Unmaiye Un Vilai Enna?

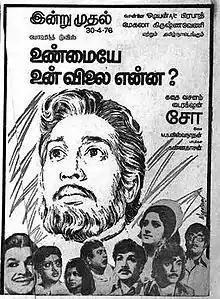
Theatrical release poster

Unmaiye Un Vilai Enna? is a 1976 Indian Tamil-language satirical film written and directed by Cho Ramaswamy. It is based on his stage play of the same name. Cho also stars, alongside R. Muthuraman, Padmapriya and S. A. Ashokan. The film revolves around a priest's efforts to save a young man from conviction for murder. It was released on 30 April 1976.